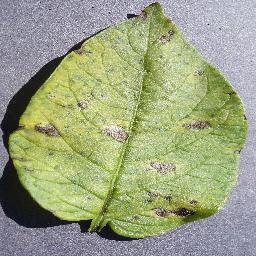
Label: Potato___Early_blight